Esquipulas

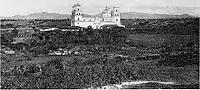
Esquipulas Basílica in 1895

In 1524 Spanish forces first established themselves in the area now known as Guatemala with the settling of the area's first municipality at Tecpan. By 1525 Spanish forces had reached the region South of the Valley of Monte Christo, this region then being inhabited by the Chorti Indians.